Thorpe Mandeville

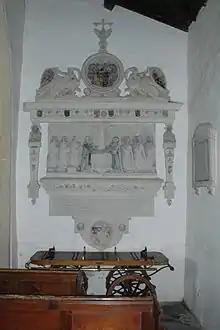
Late Elizabethan monument in the parish church to Sir Thomas and Lady Margaret Kirton

By the end of the 11th century Thorpe Mandeville had a parish church, which was included in the early endowments to a Cluniac priory of the Abbey of La Charité-sur-Loire that had been founded at Preston Capes in 1090 and moved to Daventry shortly thereafter.